Question: Please indicate a possible affordance area of the boxing_punching_bag that can be used for striking
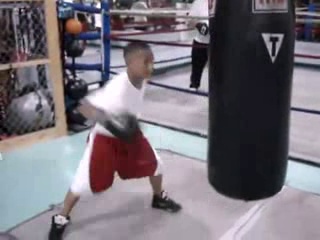
Answer: [198, 7, 300, 201]